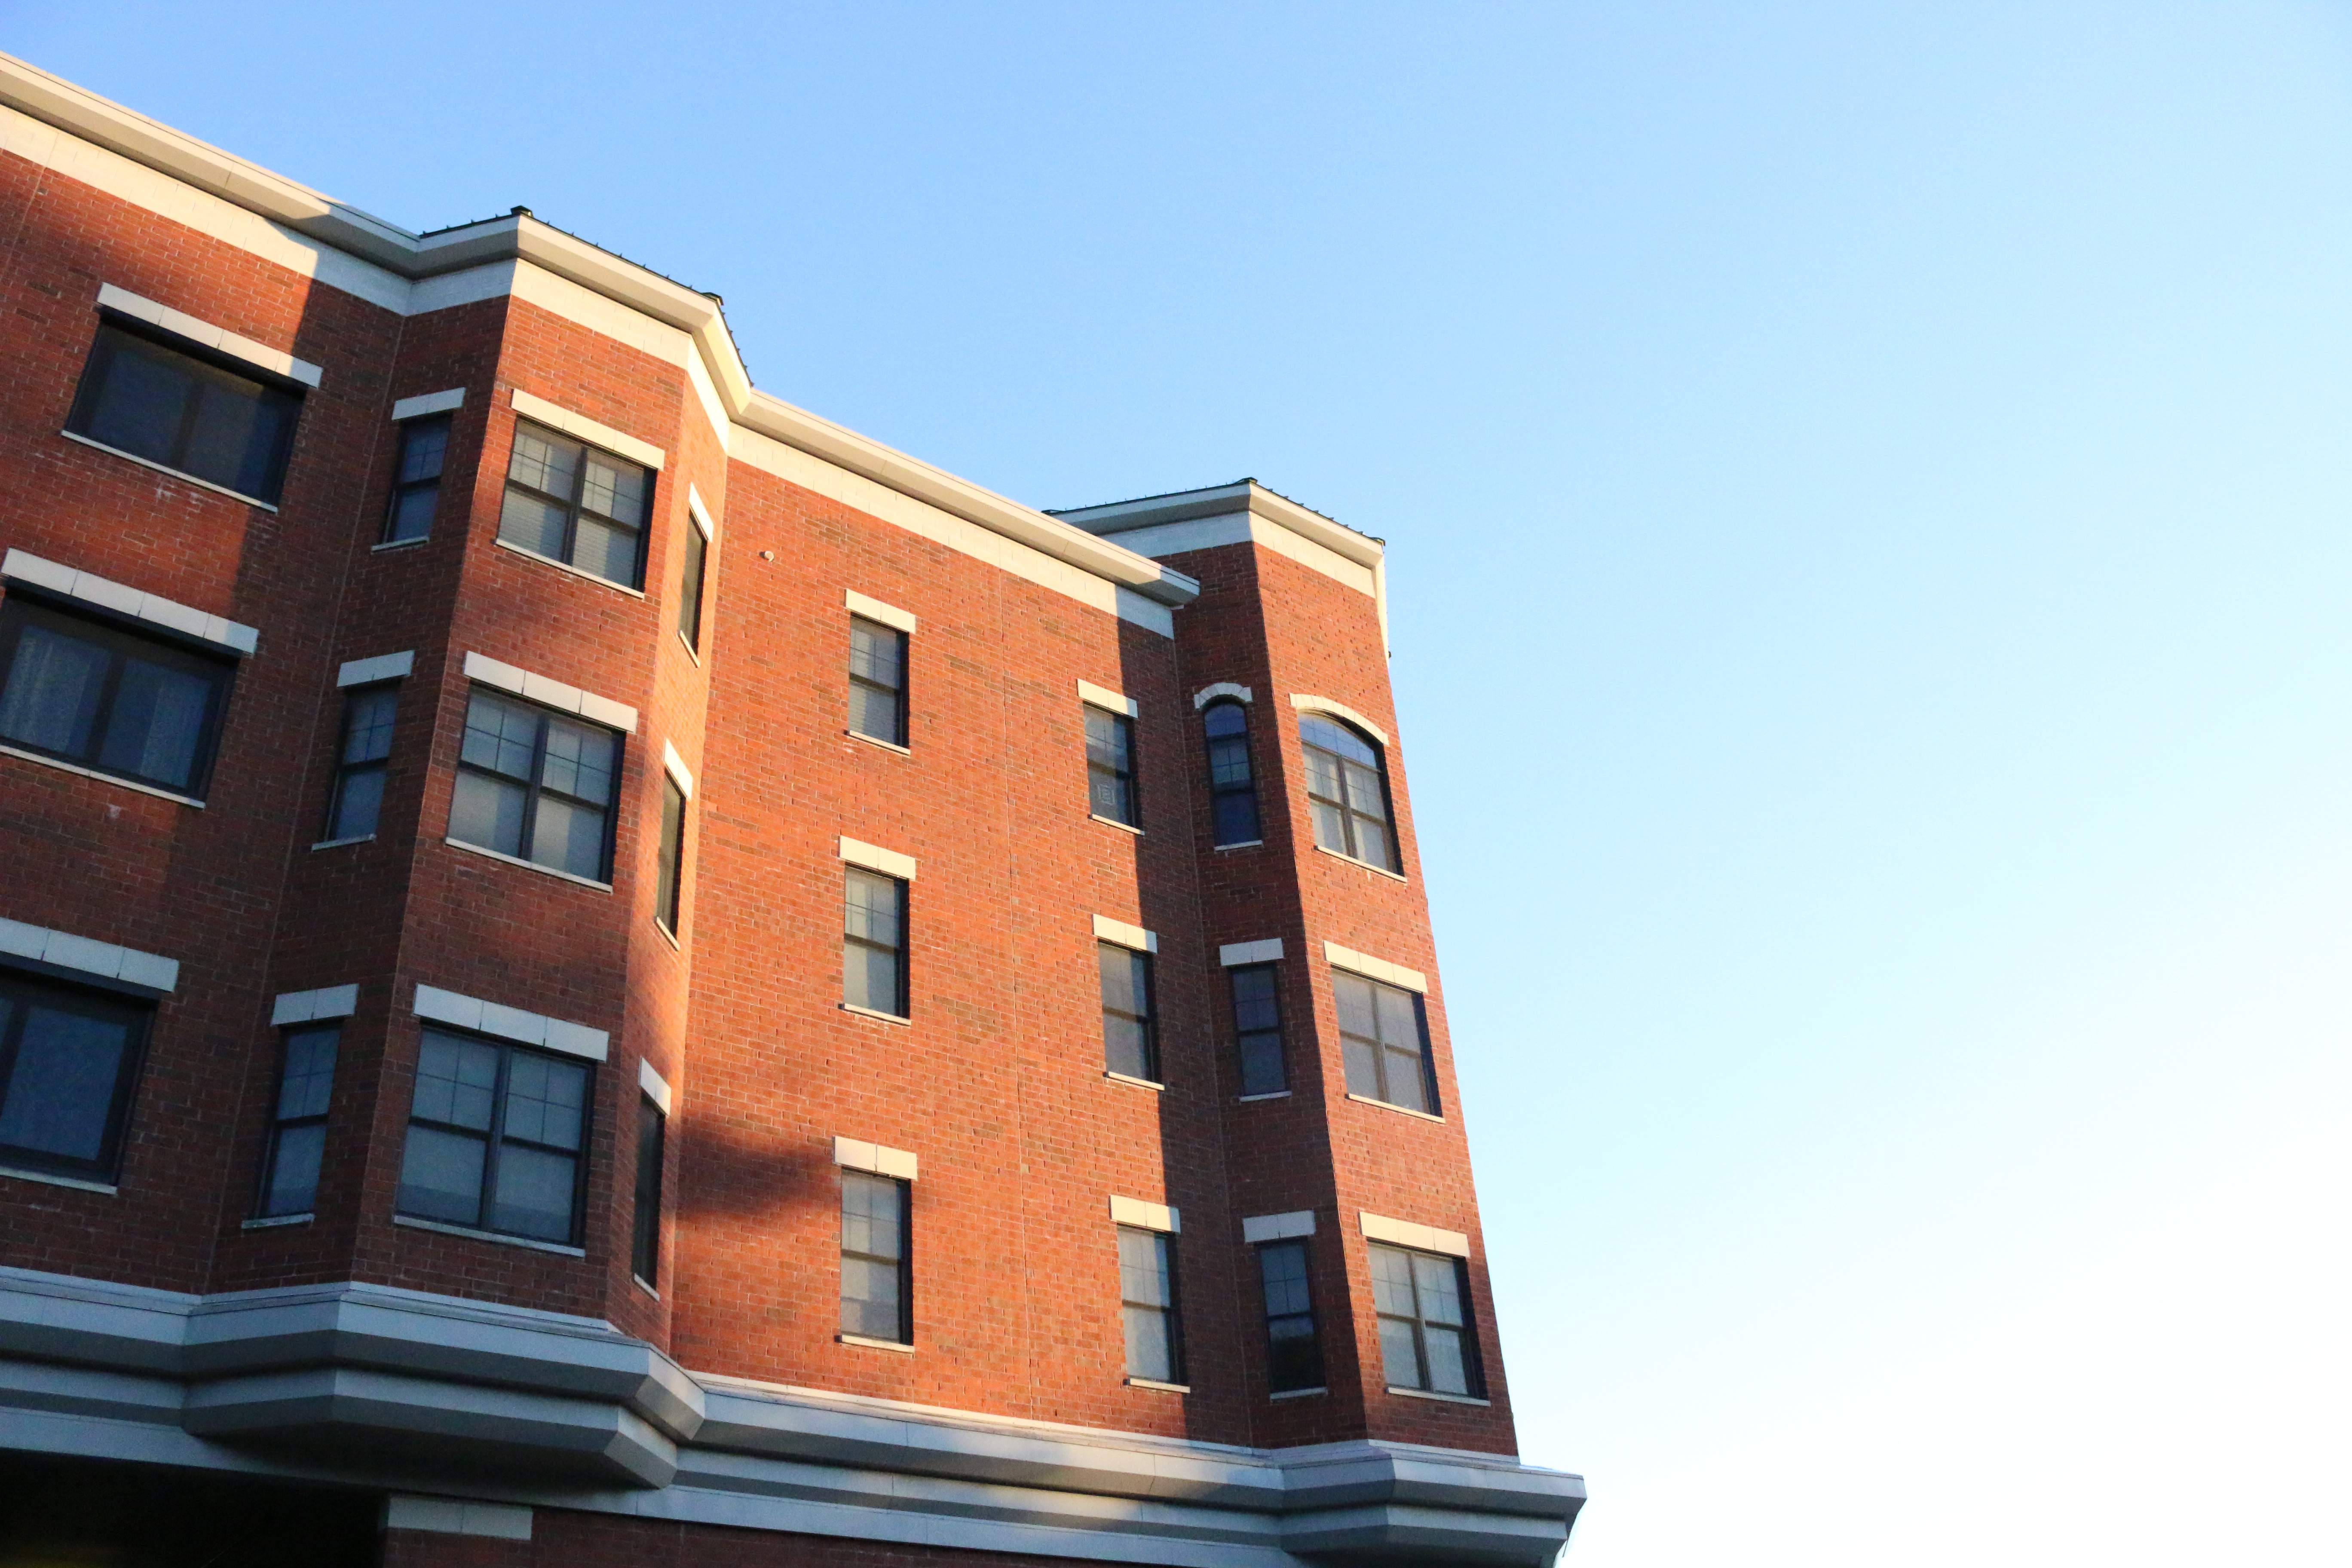
architecture, house, window, building, home, facade, property, apartment, tower block, condominium, neighbourhood, real estate, residential area